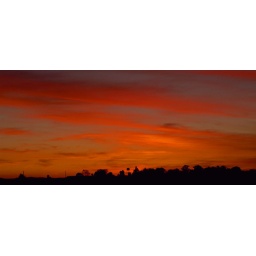
Sunset over the water tower